Describe the emotion expressed in this image:  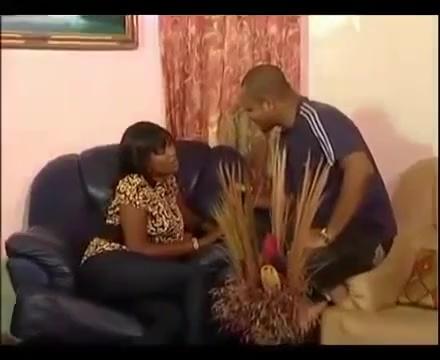
This person displays Fear, valence and arousal with high intensity.